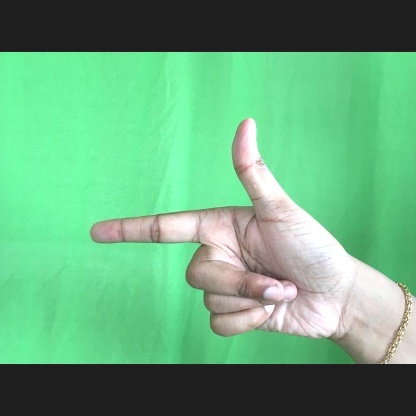
Mudra: Chandrakala